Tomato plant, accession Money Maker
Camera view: bottom (45 deg); turntable rotation: 180 degrees
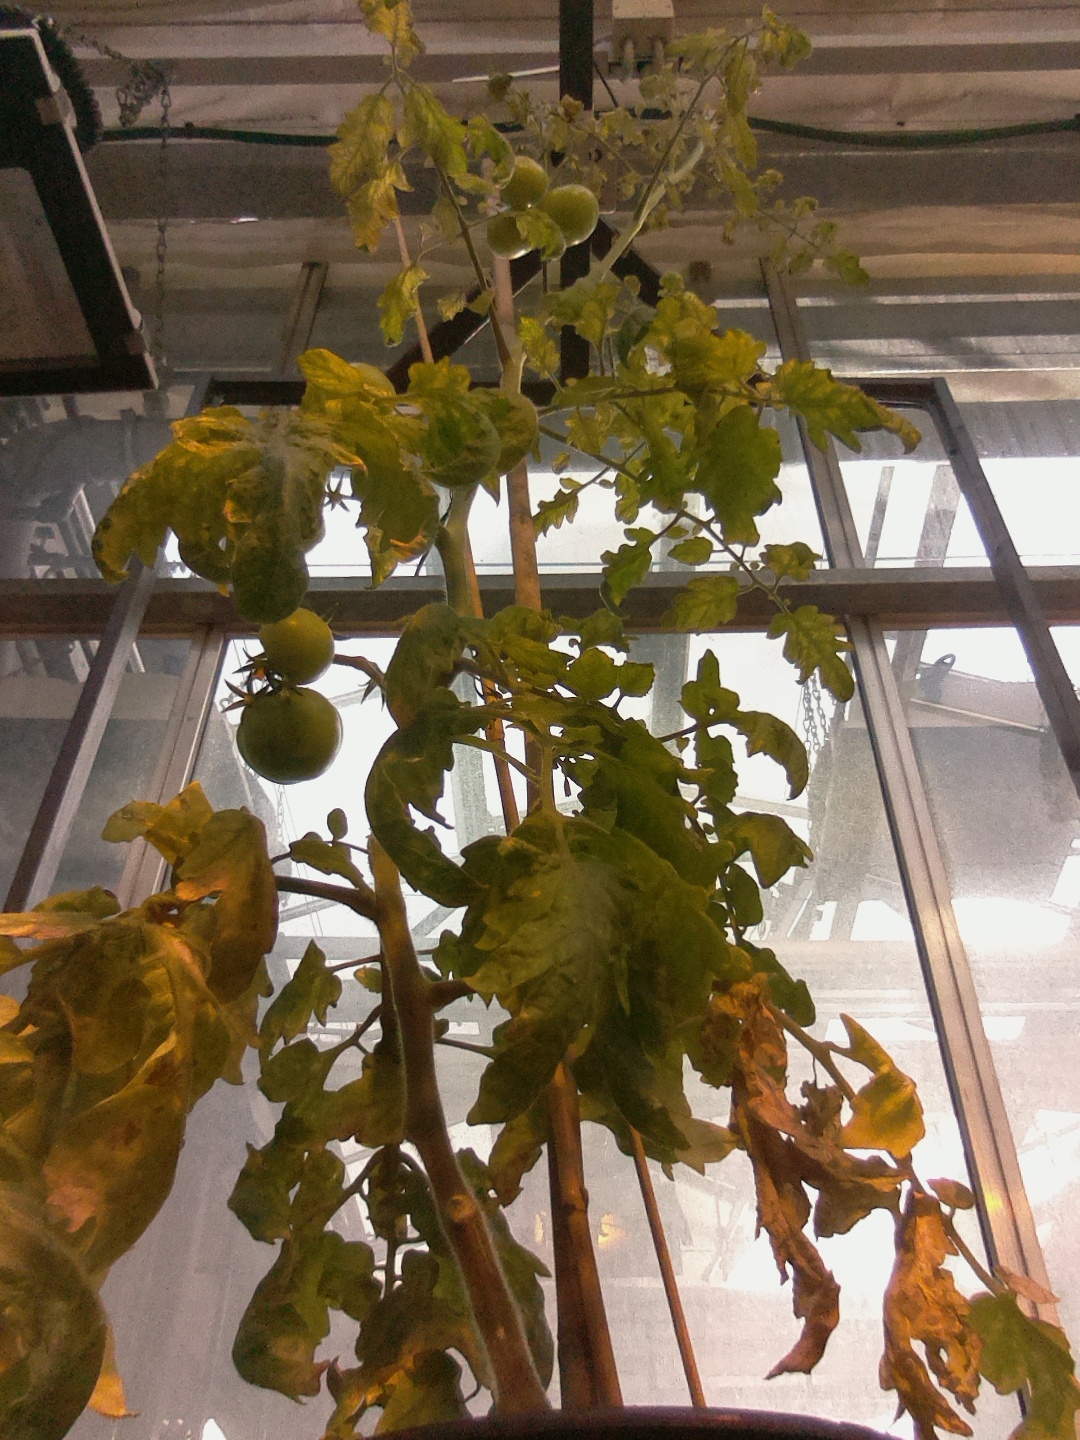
BBCH growth stage 78: 80% -90% of final fruit size